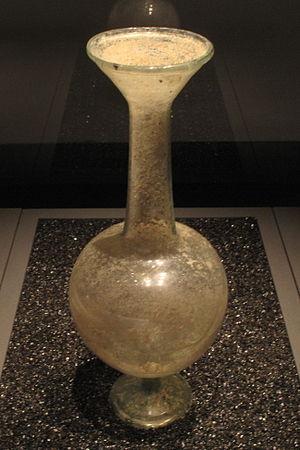
La cuisine byzantine a été marquée par une fusion des gastronomies grecque et romaine. Le développement de l'Empire byzantin et le commerce introduisent des épices, le sucre et de nouveaux légumes en Grèce. Les cuisiniers expérimentent de nouvelles combinaisons de nourriture, créant deux styles dans le processus culinaire. Le premier, oriental, donne la cuisine byzantine, le second, complété par les produits commerciaux et un style plus pauvre est principalement basé sur la culture locale grecque.